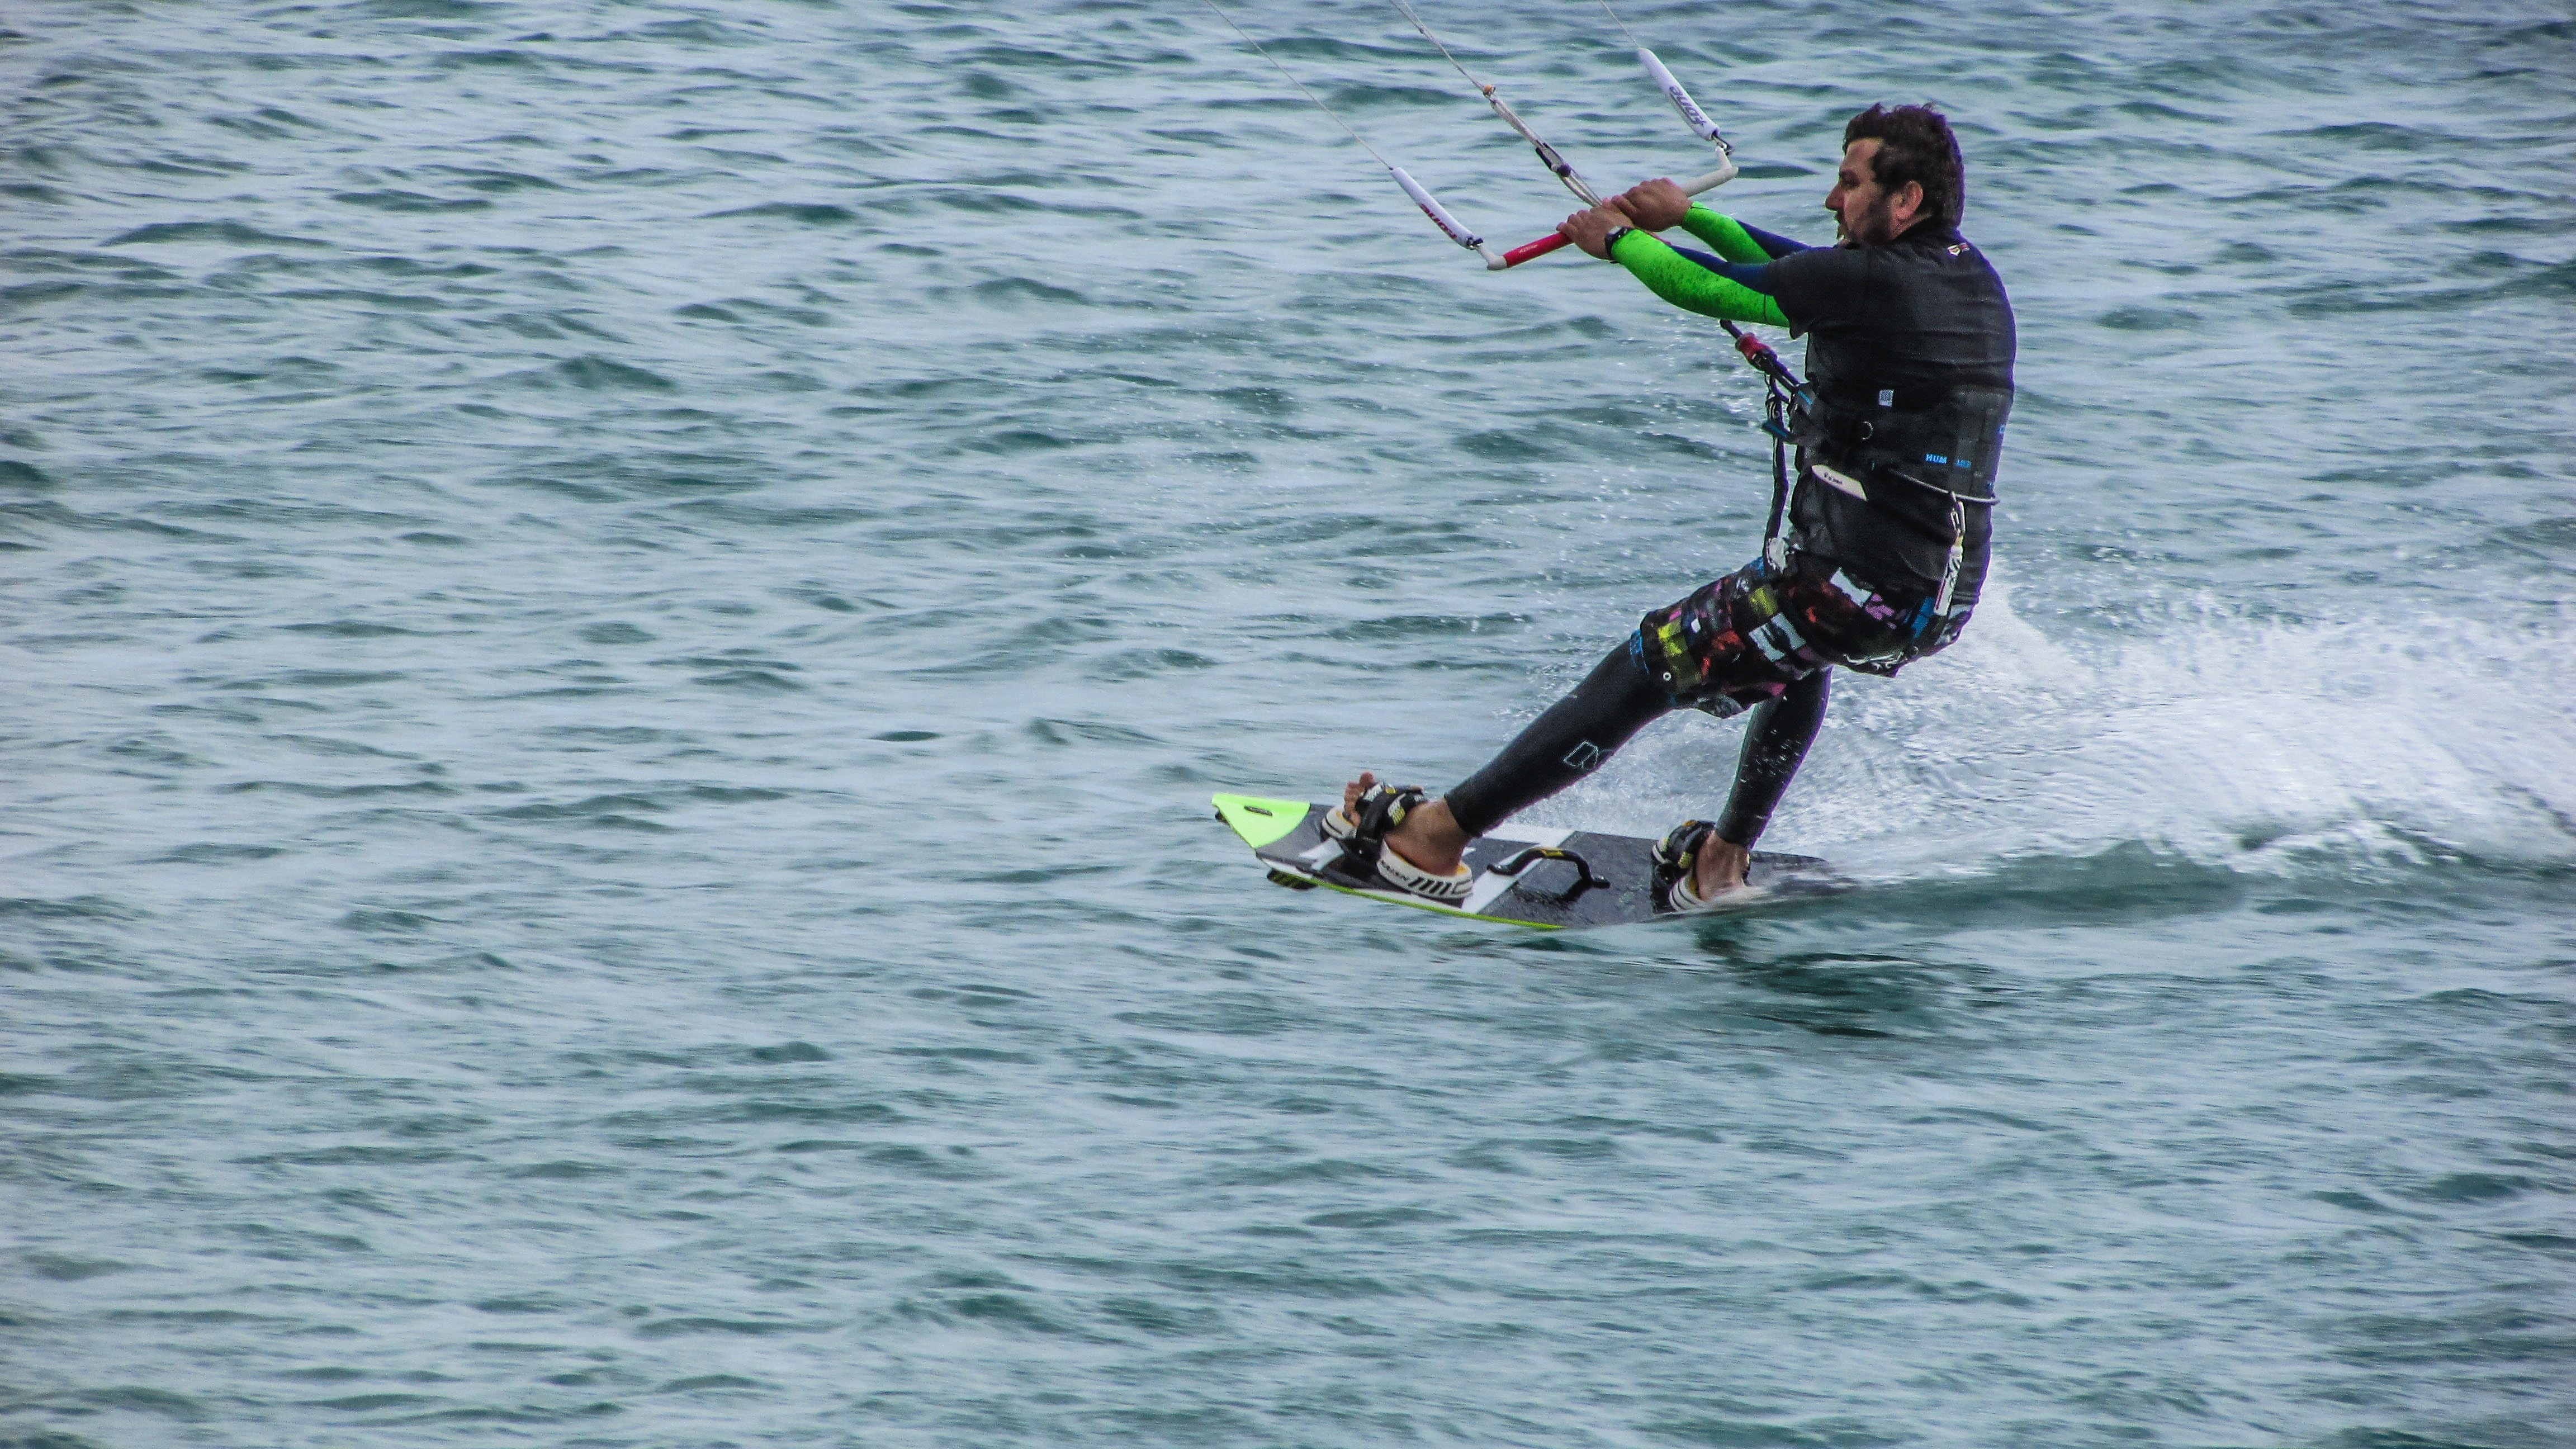
sport, surfer, sailing, action, extreme sport, toy, activity, wakeboarding, sports, windsurfing, boarding, kitesurfing, water sport, kite surf, windsports, wind wave, boardsport, kite sports, surface water sports, individual sports